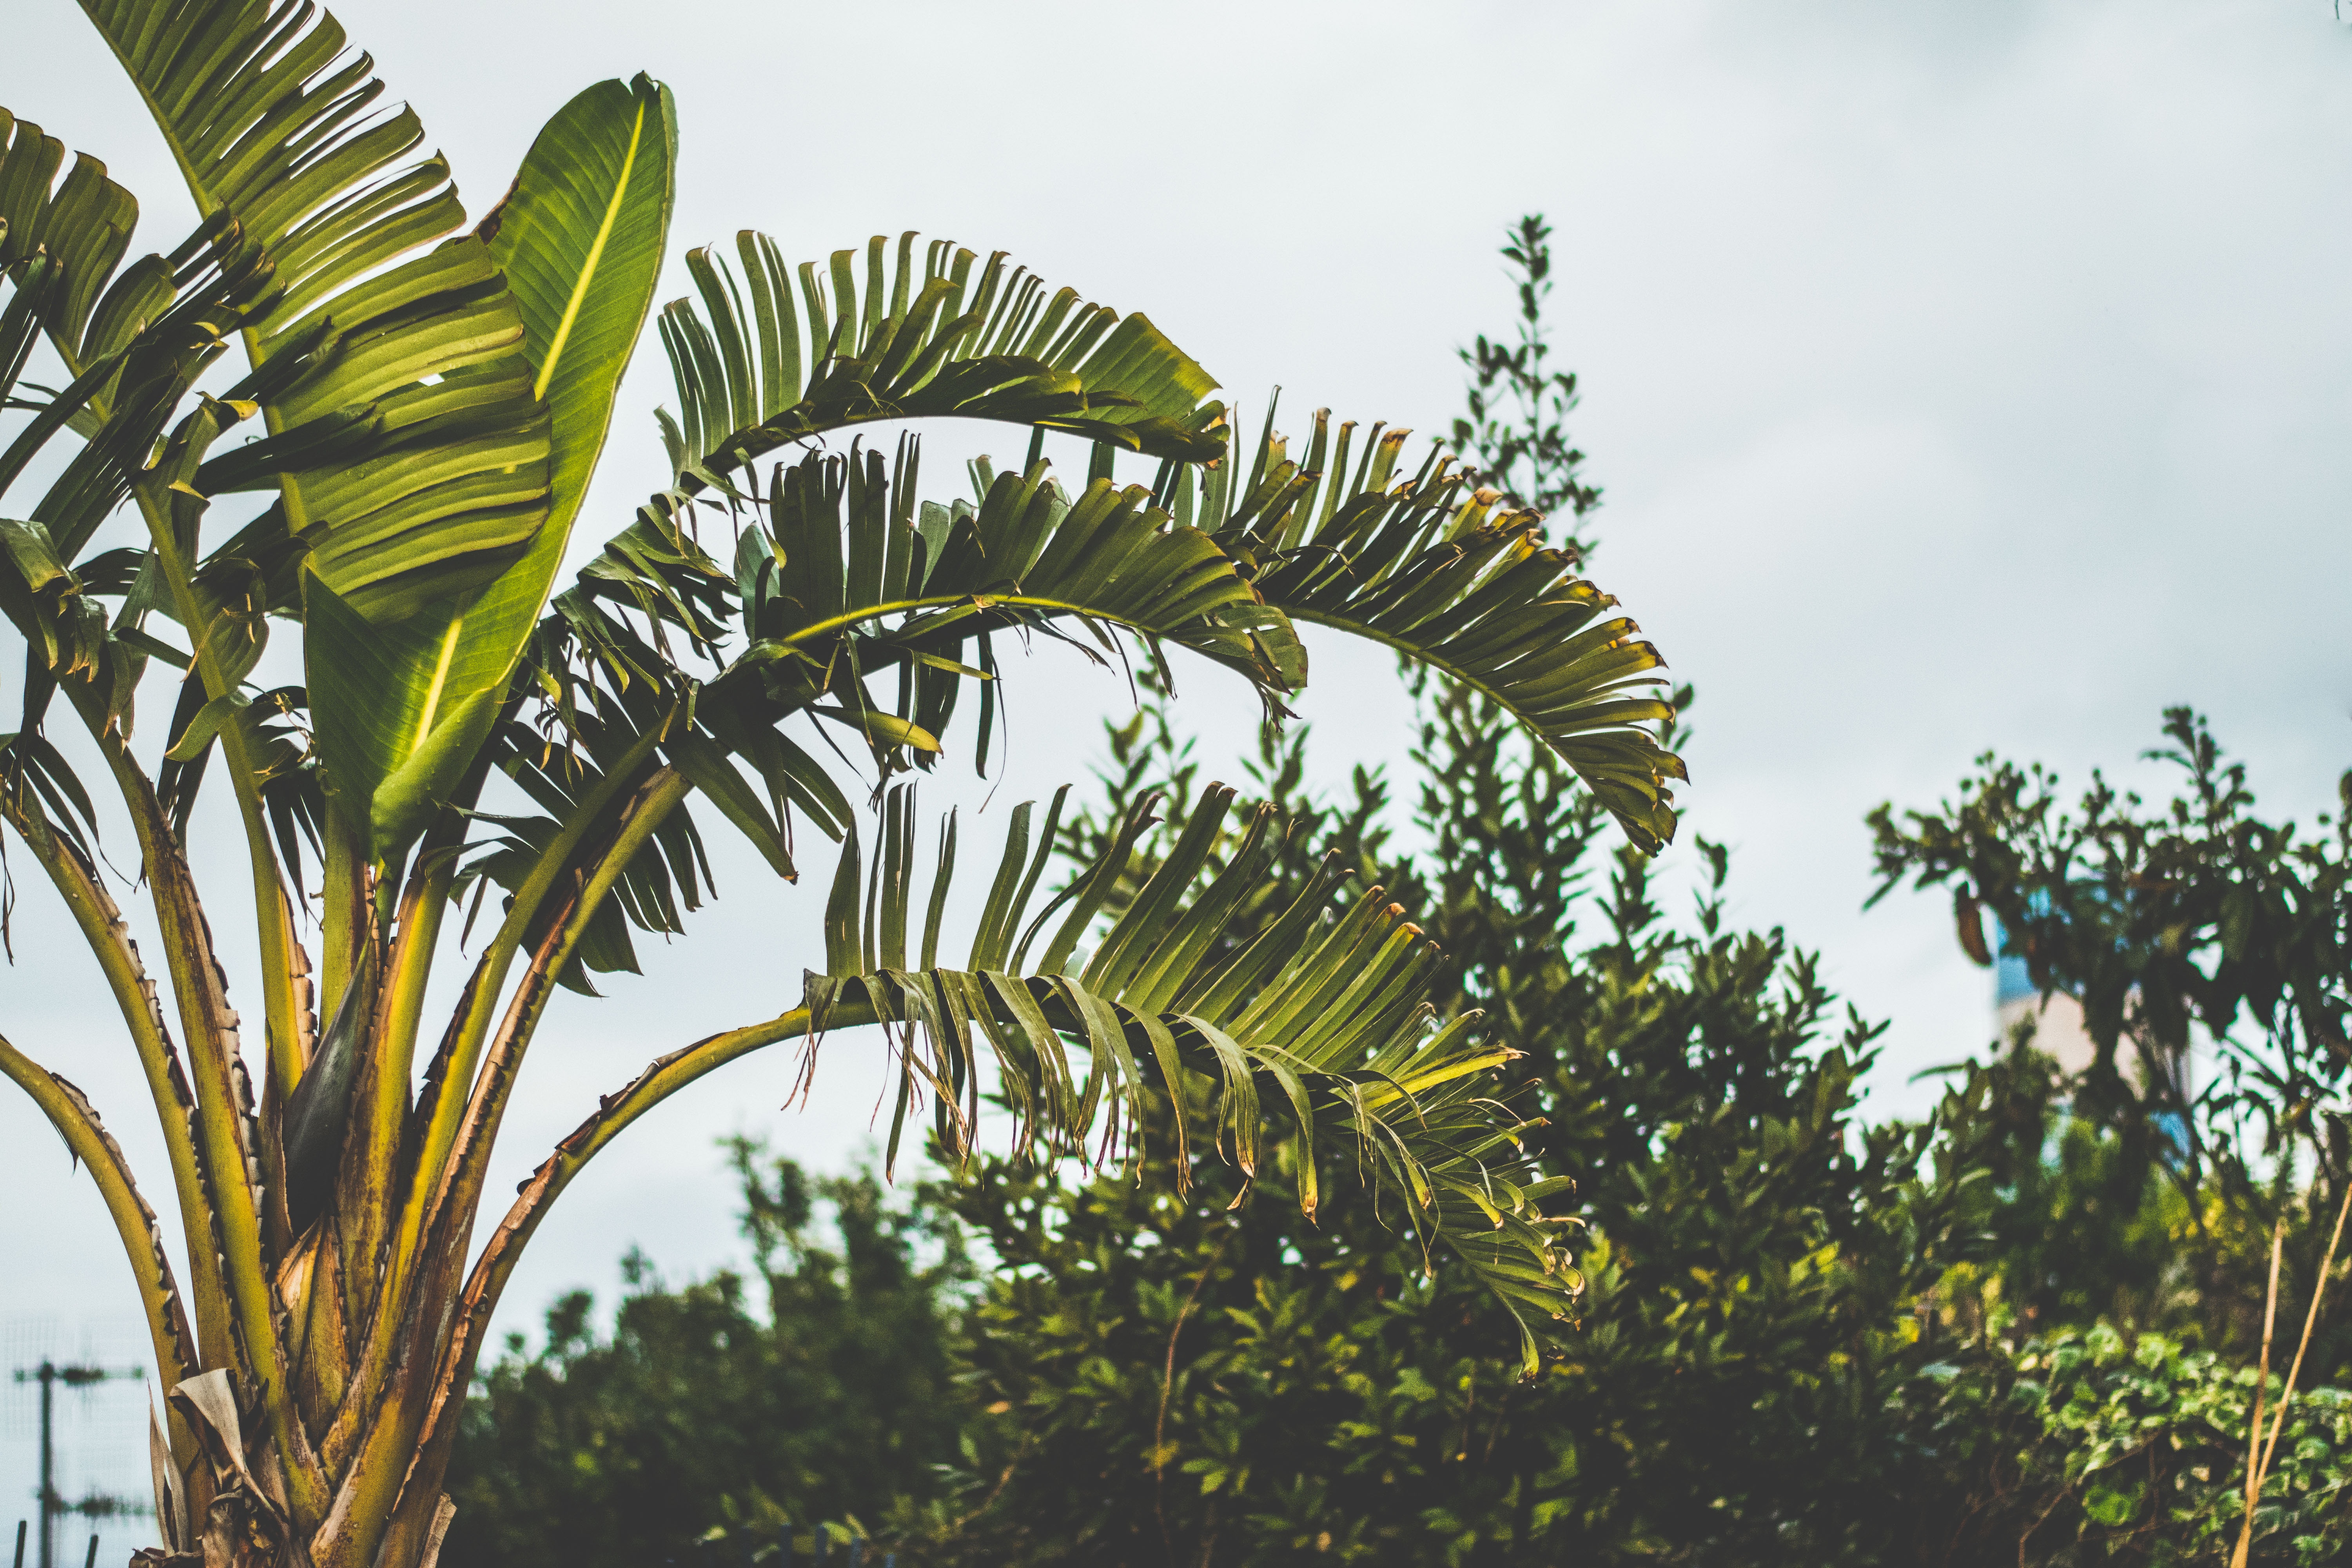
tree, nature, outdoor, branch, plant, sunlight, leaf, flower, green, jungle, botany, garden, banana, flora, plants, trees, vegetation, rainforest, tropics, flowering plant, cloudy skies, woody plant, land plant, arecales, palm family, borassus flabellifer